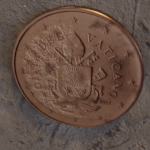
Coin value: 2cents
Country: va
Edition: 2017